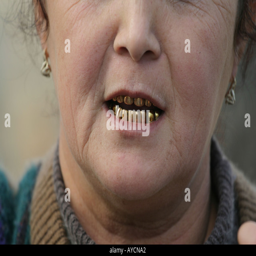
the golden smile of a woman